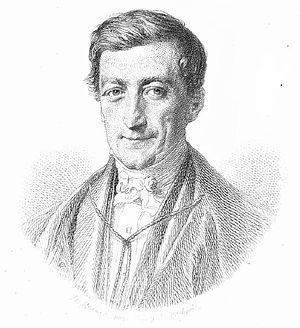
Monsieur François Niclas Baguet né à Nivelles en 1801 décédé en 1867. professuer à l'Université de Louvain, Membre de l'Académie Royale de Belgique, Pédagogue.
Nivelles est une ville francophone de Belgique située en Région wallonne dans la province du Brabant wallon, chef-lieu de l'arrondissement administratif et judiciaire de Nivelles.